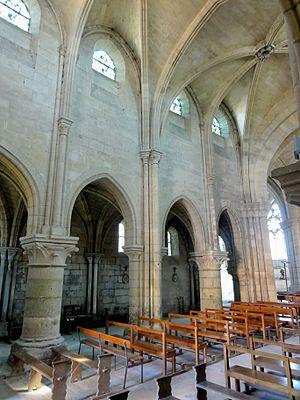
Nef, côté nord.
L'église Saint-Vaast d'Angicourt est une église catholique paroissiale située à Angicourt, commune de l'Oise.